African Lion Safari

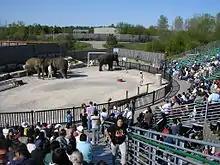
Demonstration of Asian elephants skills by staff

A demonstration was held at African Lion Safari on Saturday, May 4, 2013. Animal rights activists from the Grassroots Ontario Animal Liberation Network staged a protest during the Safari's opening day to raise awareness about issues surrounding the use of exotic animals for entertainment and to expose the park as a for-profit business based on animal exploitation. Activists also claimed that the use of bull hooks during elephant shows at the park were cruel and archaic.